San Domenico, Caltanissetta

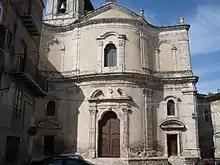
Facade of San Domenico

San Domenico is a Baroque-style Roman Catholic church in the town of Caltanissetta, Sicily.